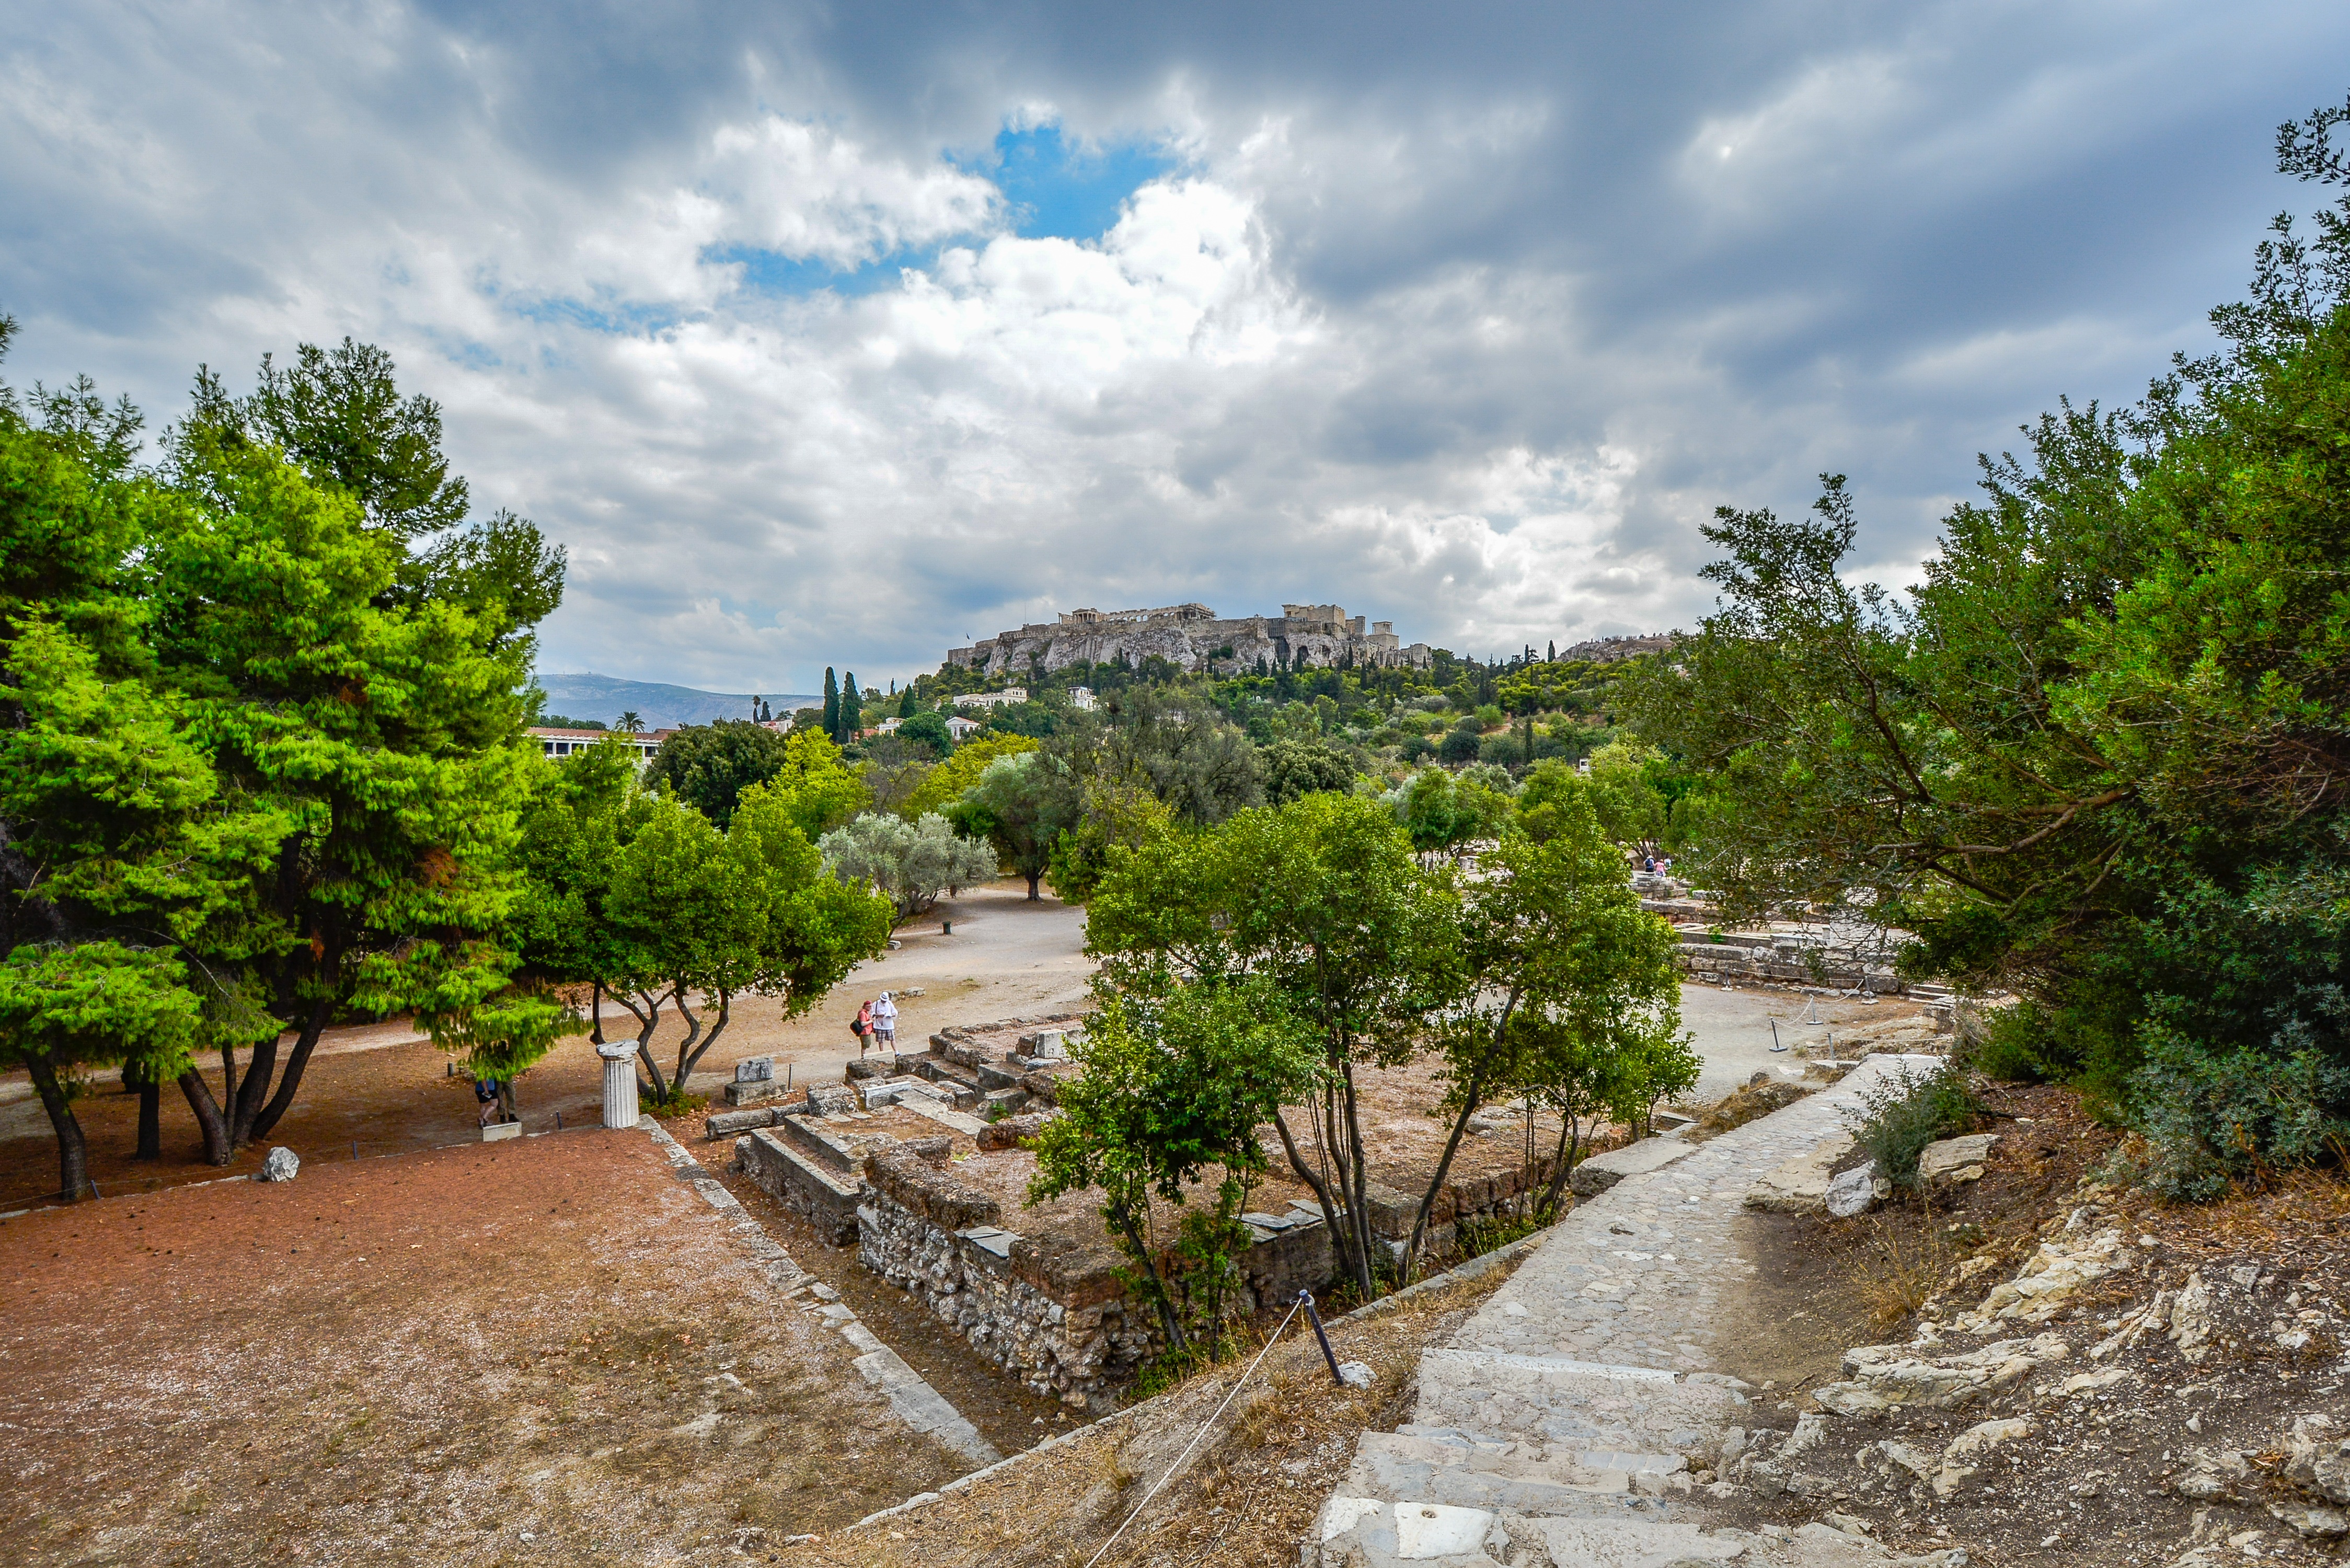
landscape, tree, sky, river, valley, vacation, village, greek, scenic, ancient, landmark, garden, classical, temple, ruins, estate, athens, acropolis, rural area, parthenon